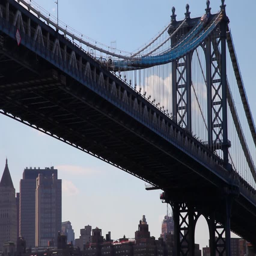
skyline from the river and the bay